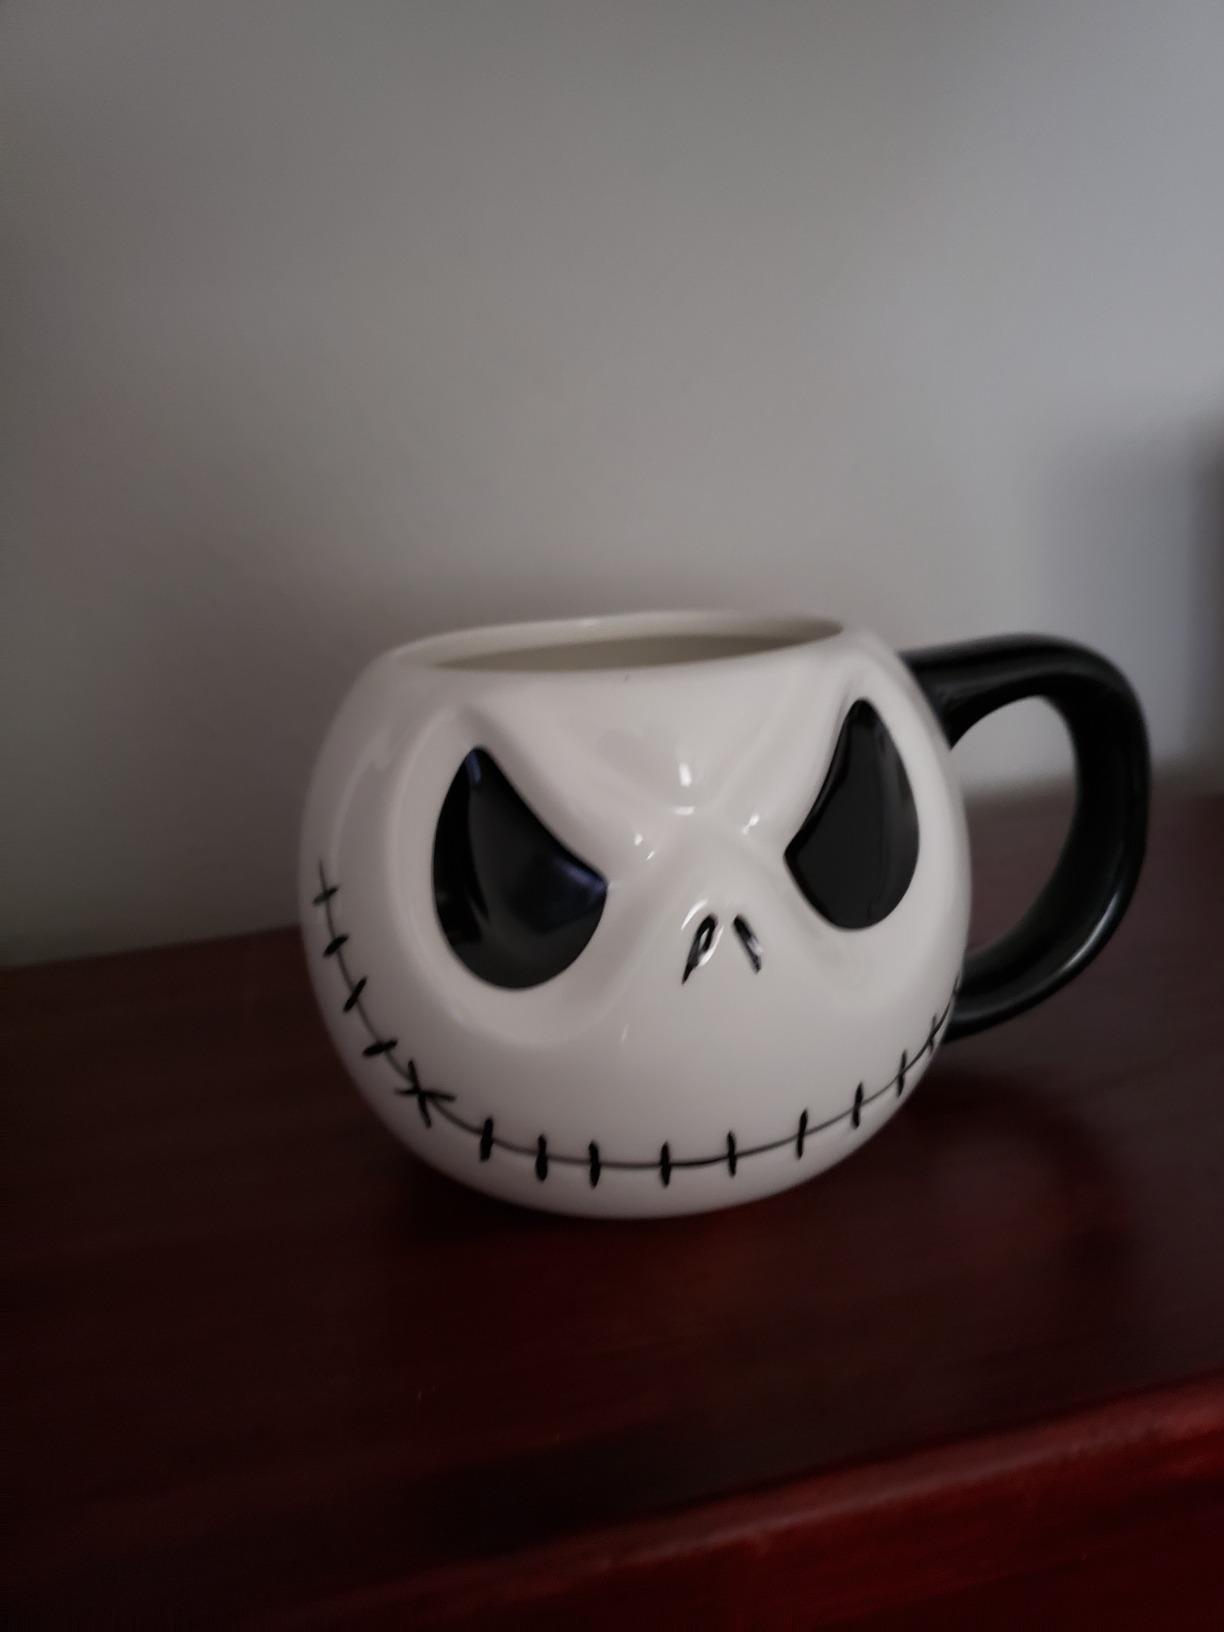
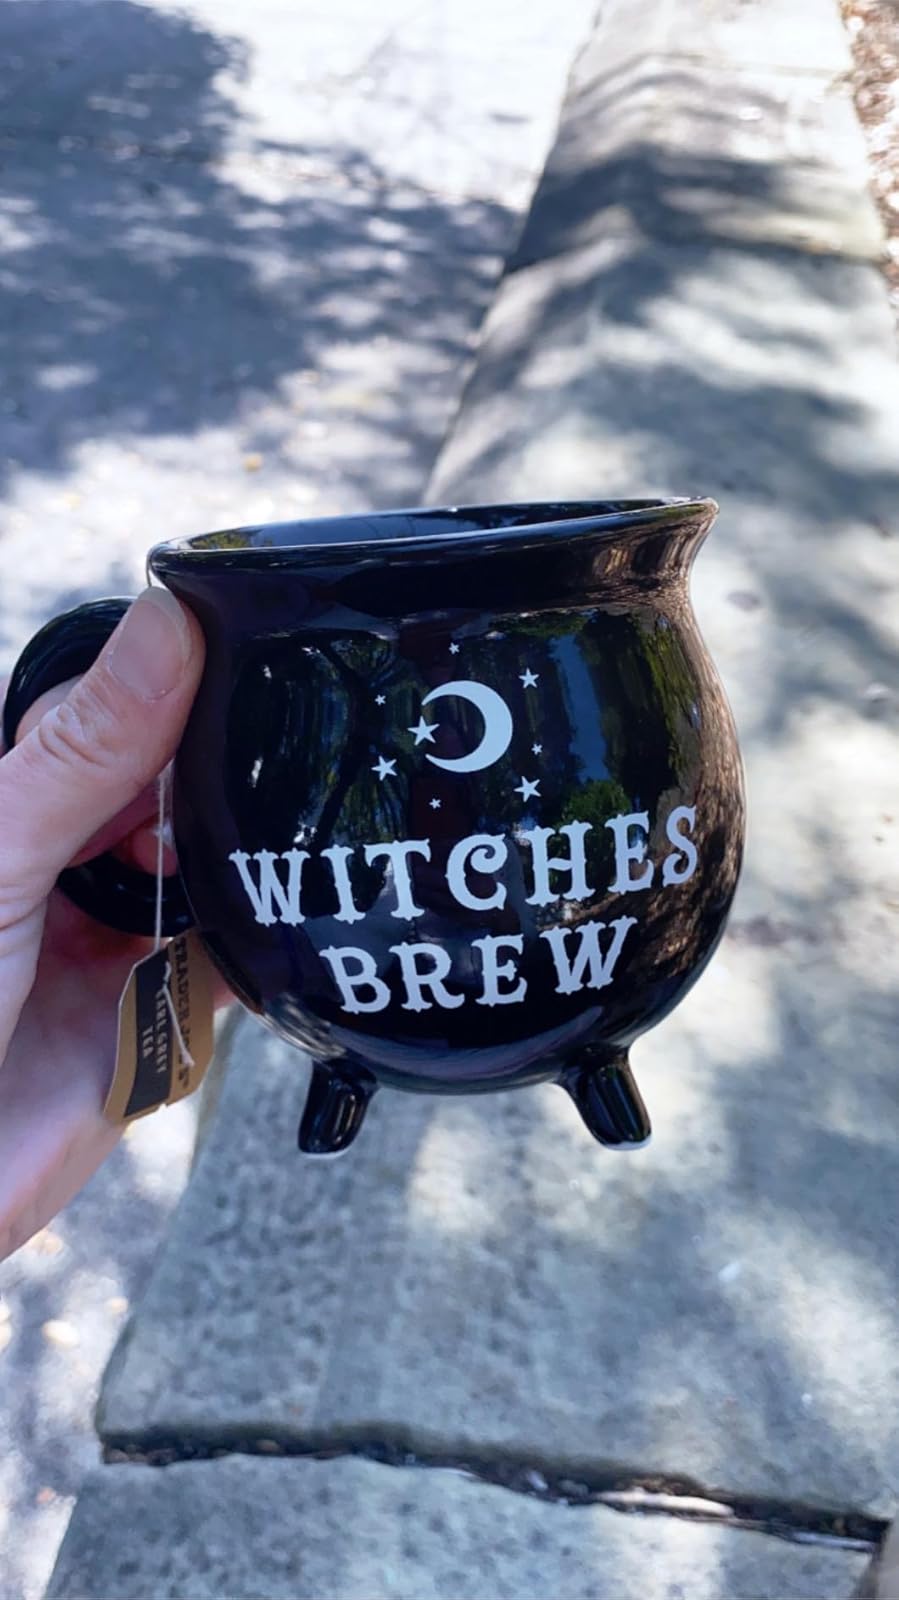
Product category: items_mug
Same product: no